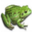
Label: frog